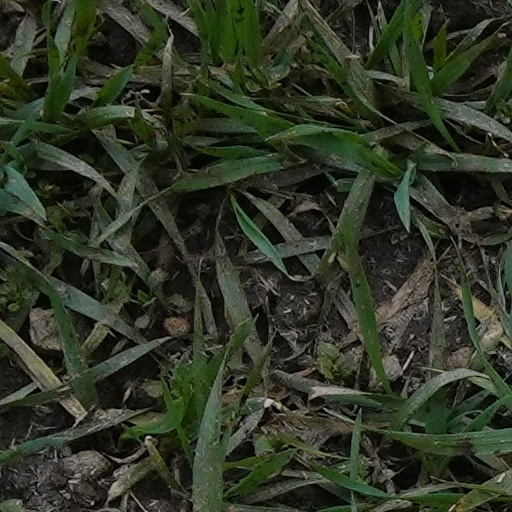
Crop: wheat